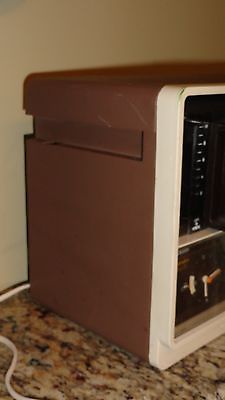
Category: coffee maker